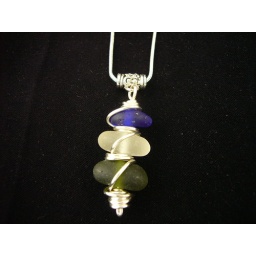
Also available in green / clear without blue (only this 1 available with blue sea glass